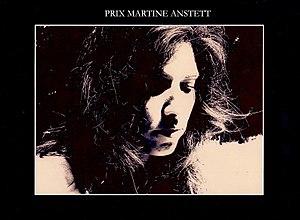
Logo de l'association Prix Martine Anstett
Le prix Martine-Anstett, ou prix des droits de l'homme Martine-Anstett, récompense chaque 29 avril à Paris une personne, homme ou femme, fortement engagée dans la défense des droits humains.